Flora, Norway

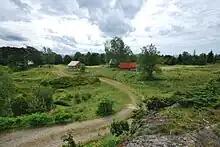
View of the island of Stavøya

Svanøya is the southernmost and greenest island in the district of Flora. The island was the district's most important trade centre last century, and exports and shipping were major activities. A stone cross memorial commemorating King Olav the Holy and a sacrificial site from the Viking Age can be found here.